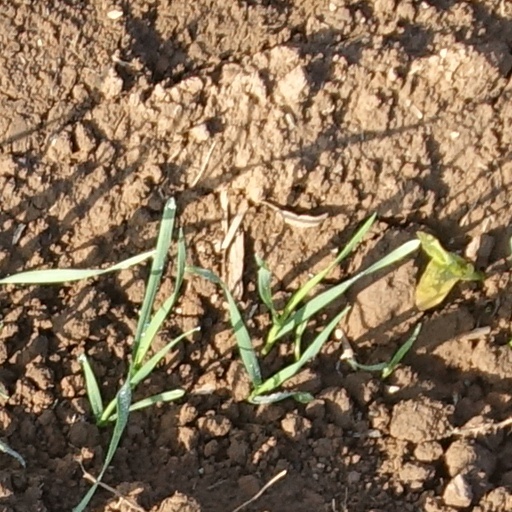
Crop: wheat